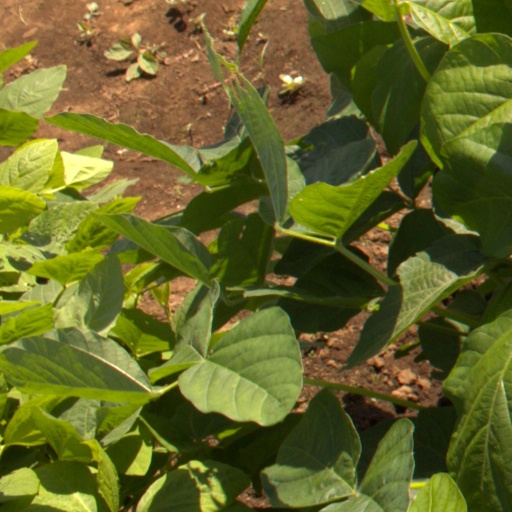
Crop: soybean